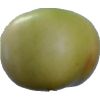
Label: Apple 6